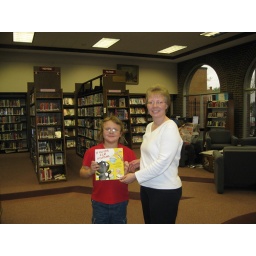
Birthday girl donating a gift to the library for the second year in a row.